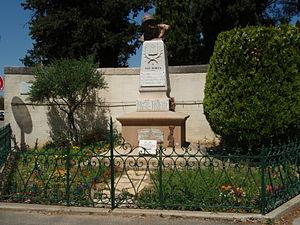
Aniane (Hérault) - Monument aux morts de la guerre 1914 - 1918 réalisé dans les années 1920
Aniane est une commune française située dans le département de l'Hérault, en région Occitanie.
Cet article recense les œuvres d'art dans l'espace public de l'Hérault, en France.
Le monument aux morts d'Aniane, réalisé par le sculpteur Jacques Louis Robert Villeneuve, est situé à Aniane dans le département de l'Hérault.